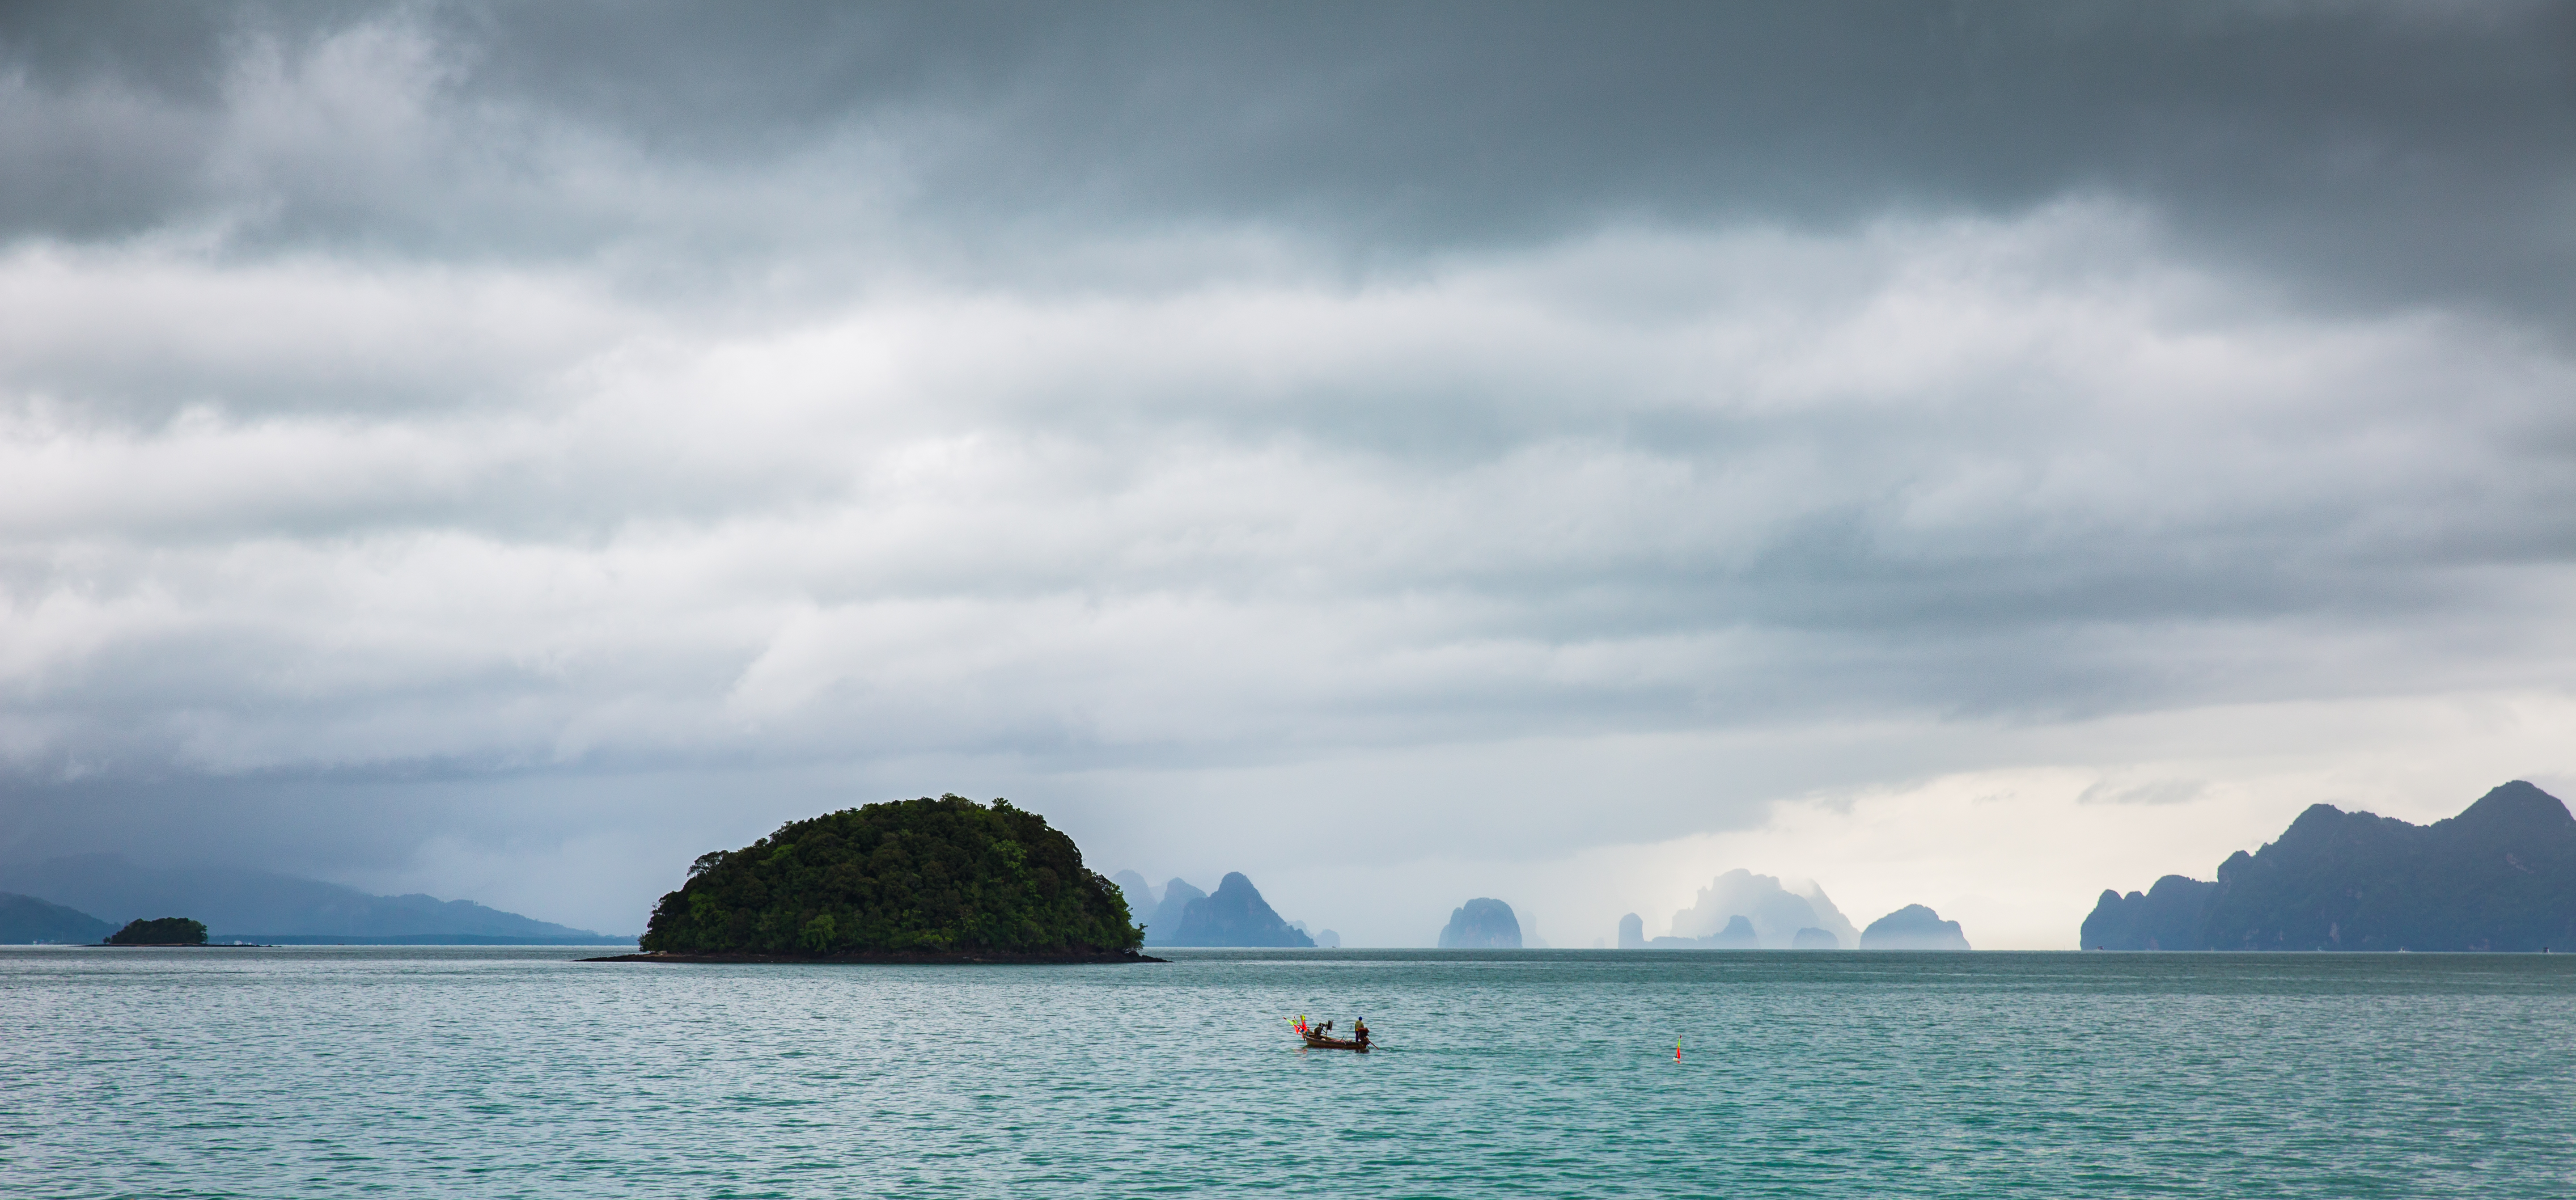
beach, sea, coast, ocean, horizon, silhouette, cloud, sky, boat, shore, lake, adventure, vacation, vehicle, bay, island, blue, fjord, tourism, terrain, thailand, body of water, rocks, clouds, tour, cool, cape, ominous, islet, landform, jamesbond, geographical feature